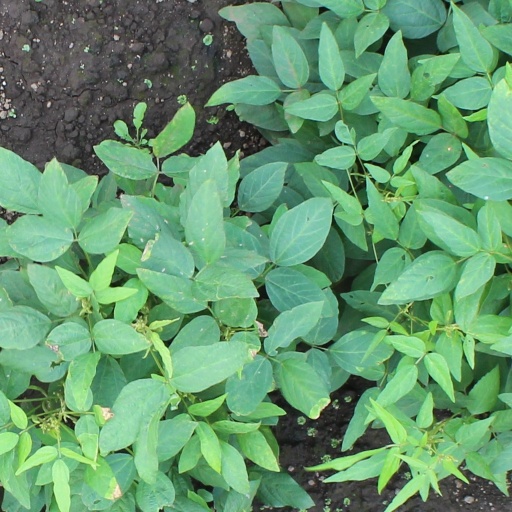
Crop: soybean